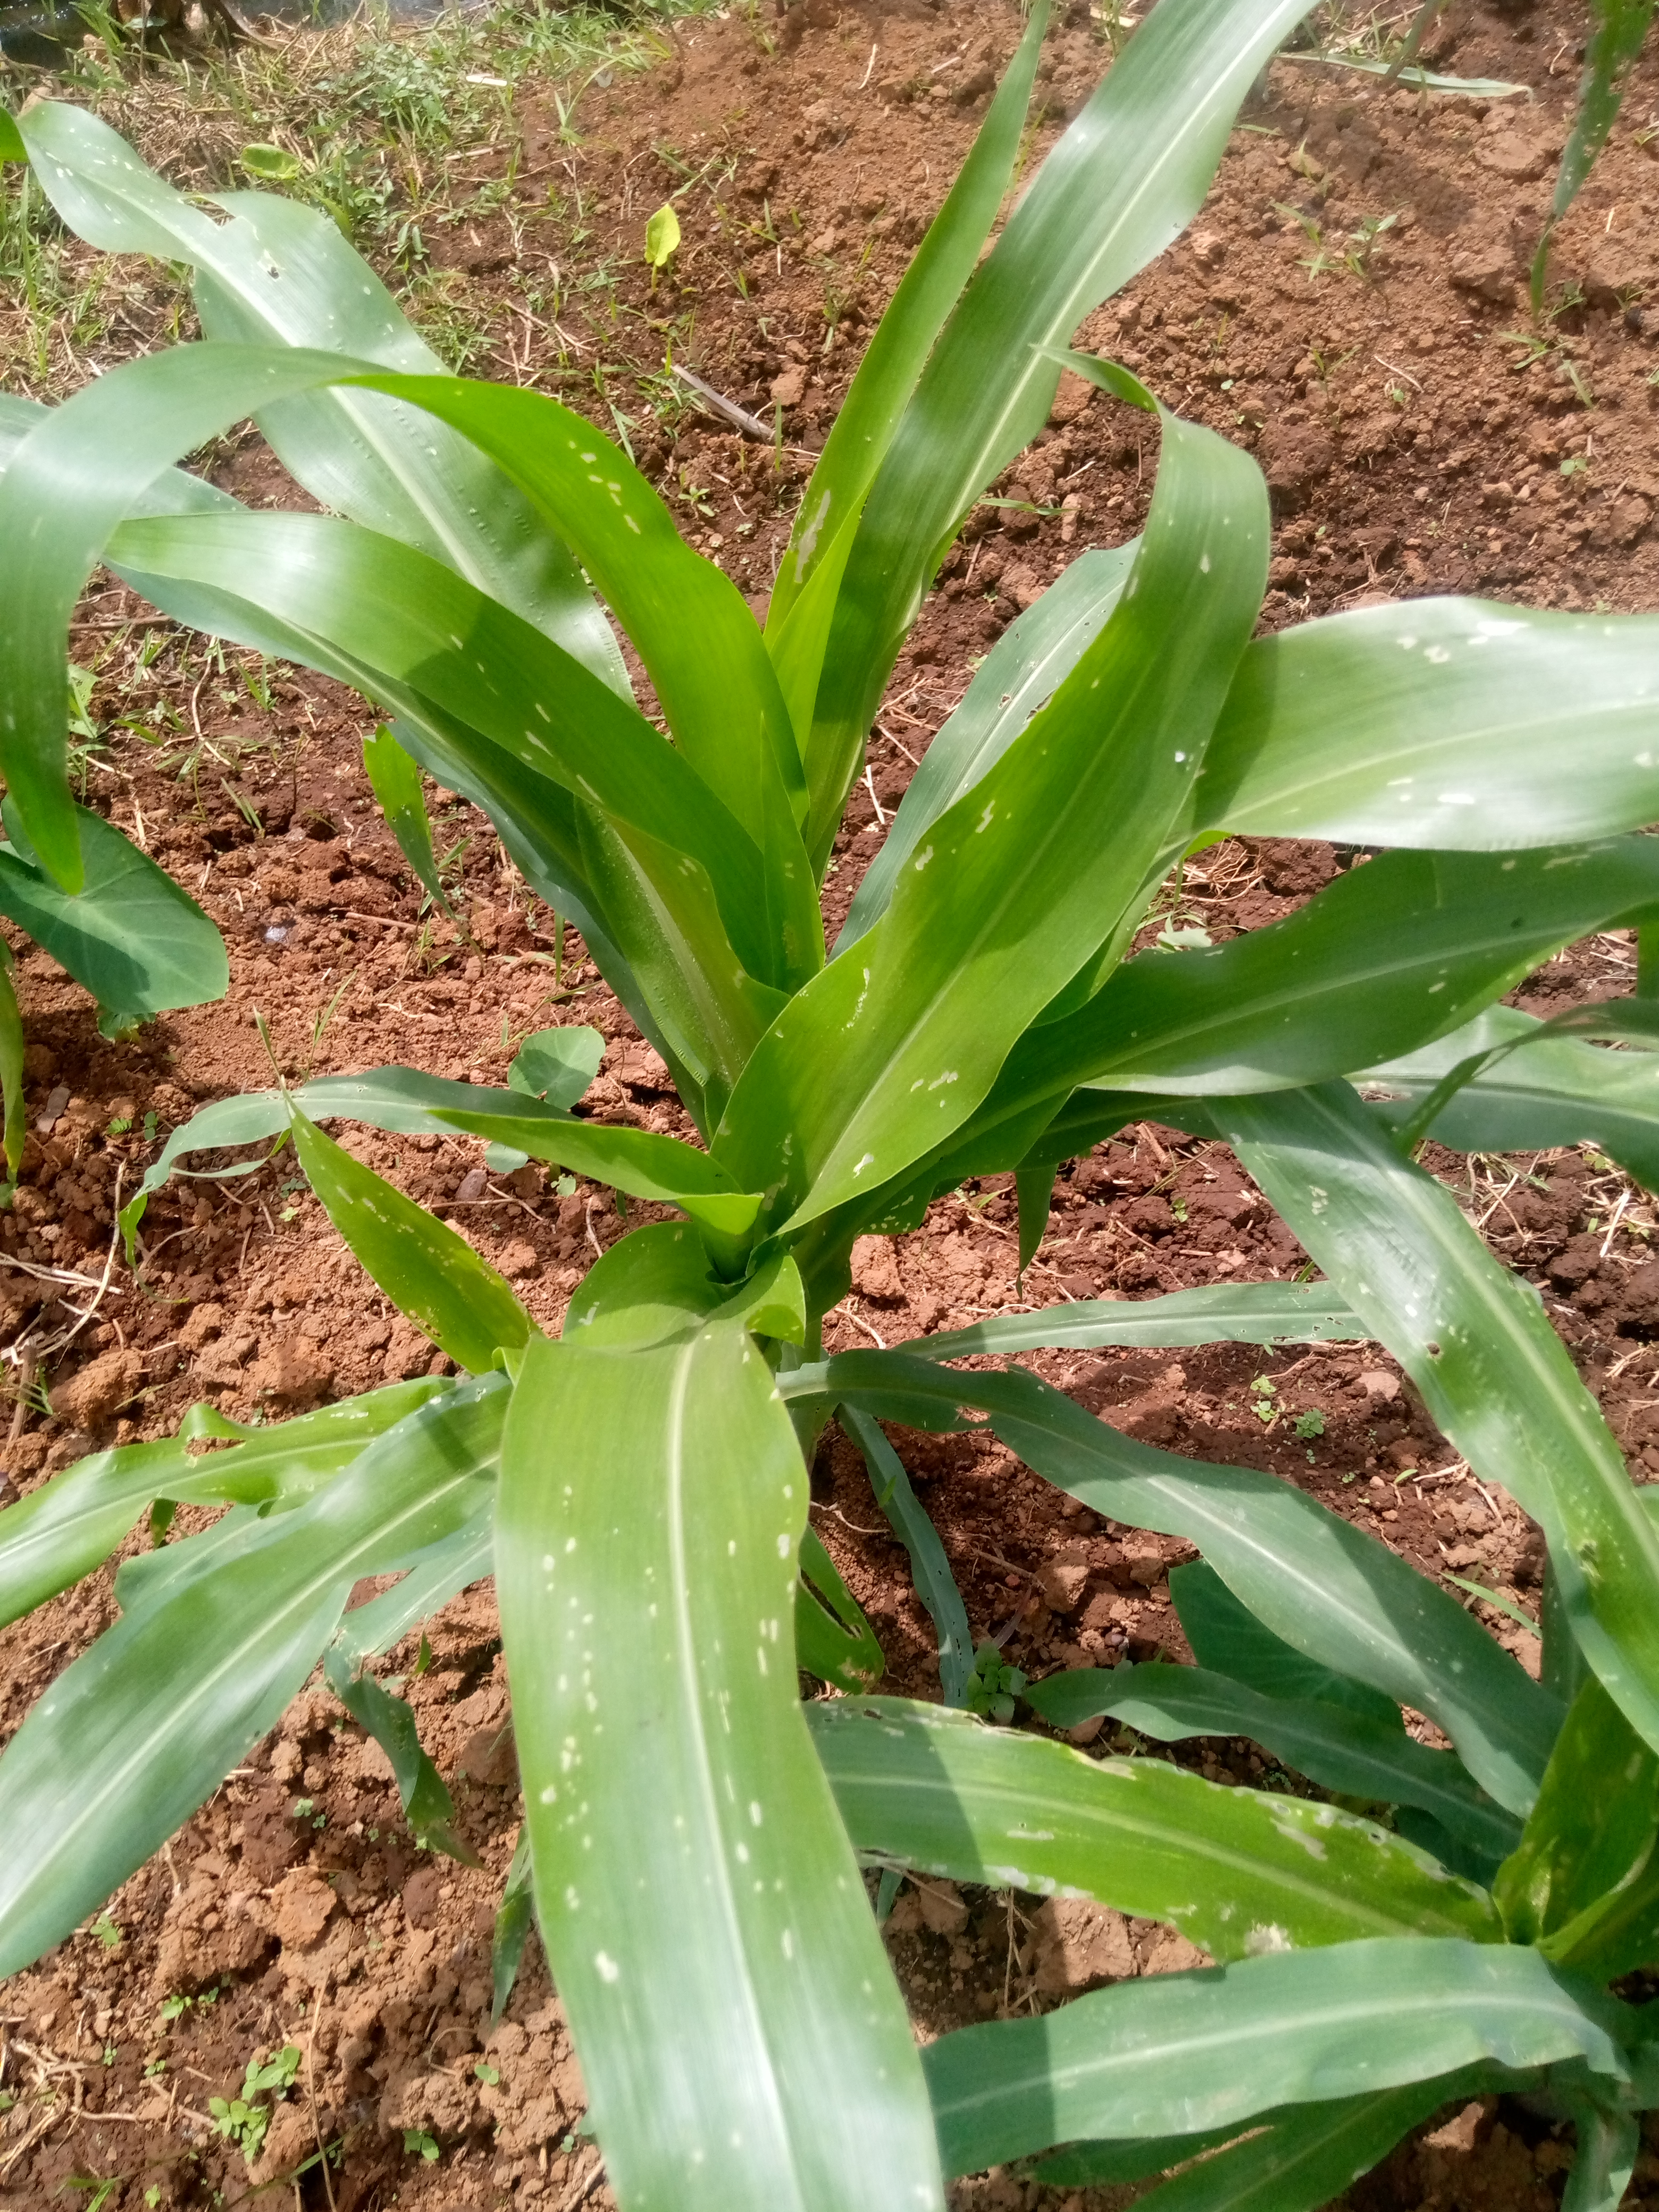
Label: spodoptera_frugiperda